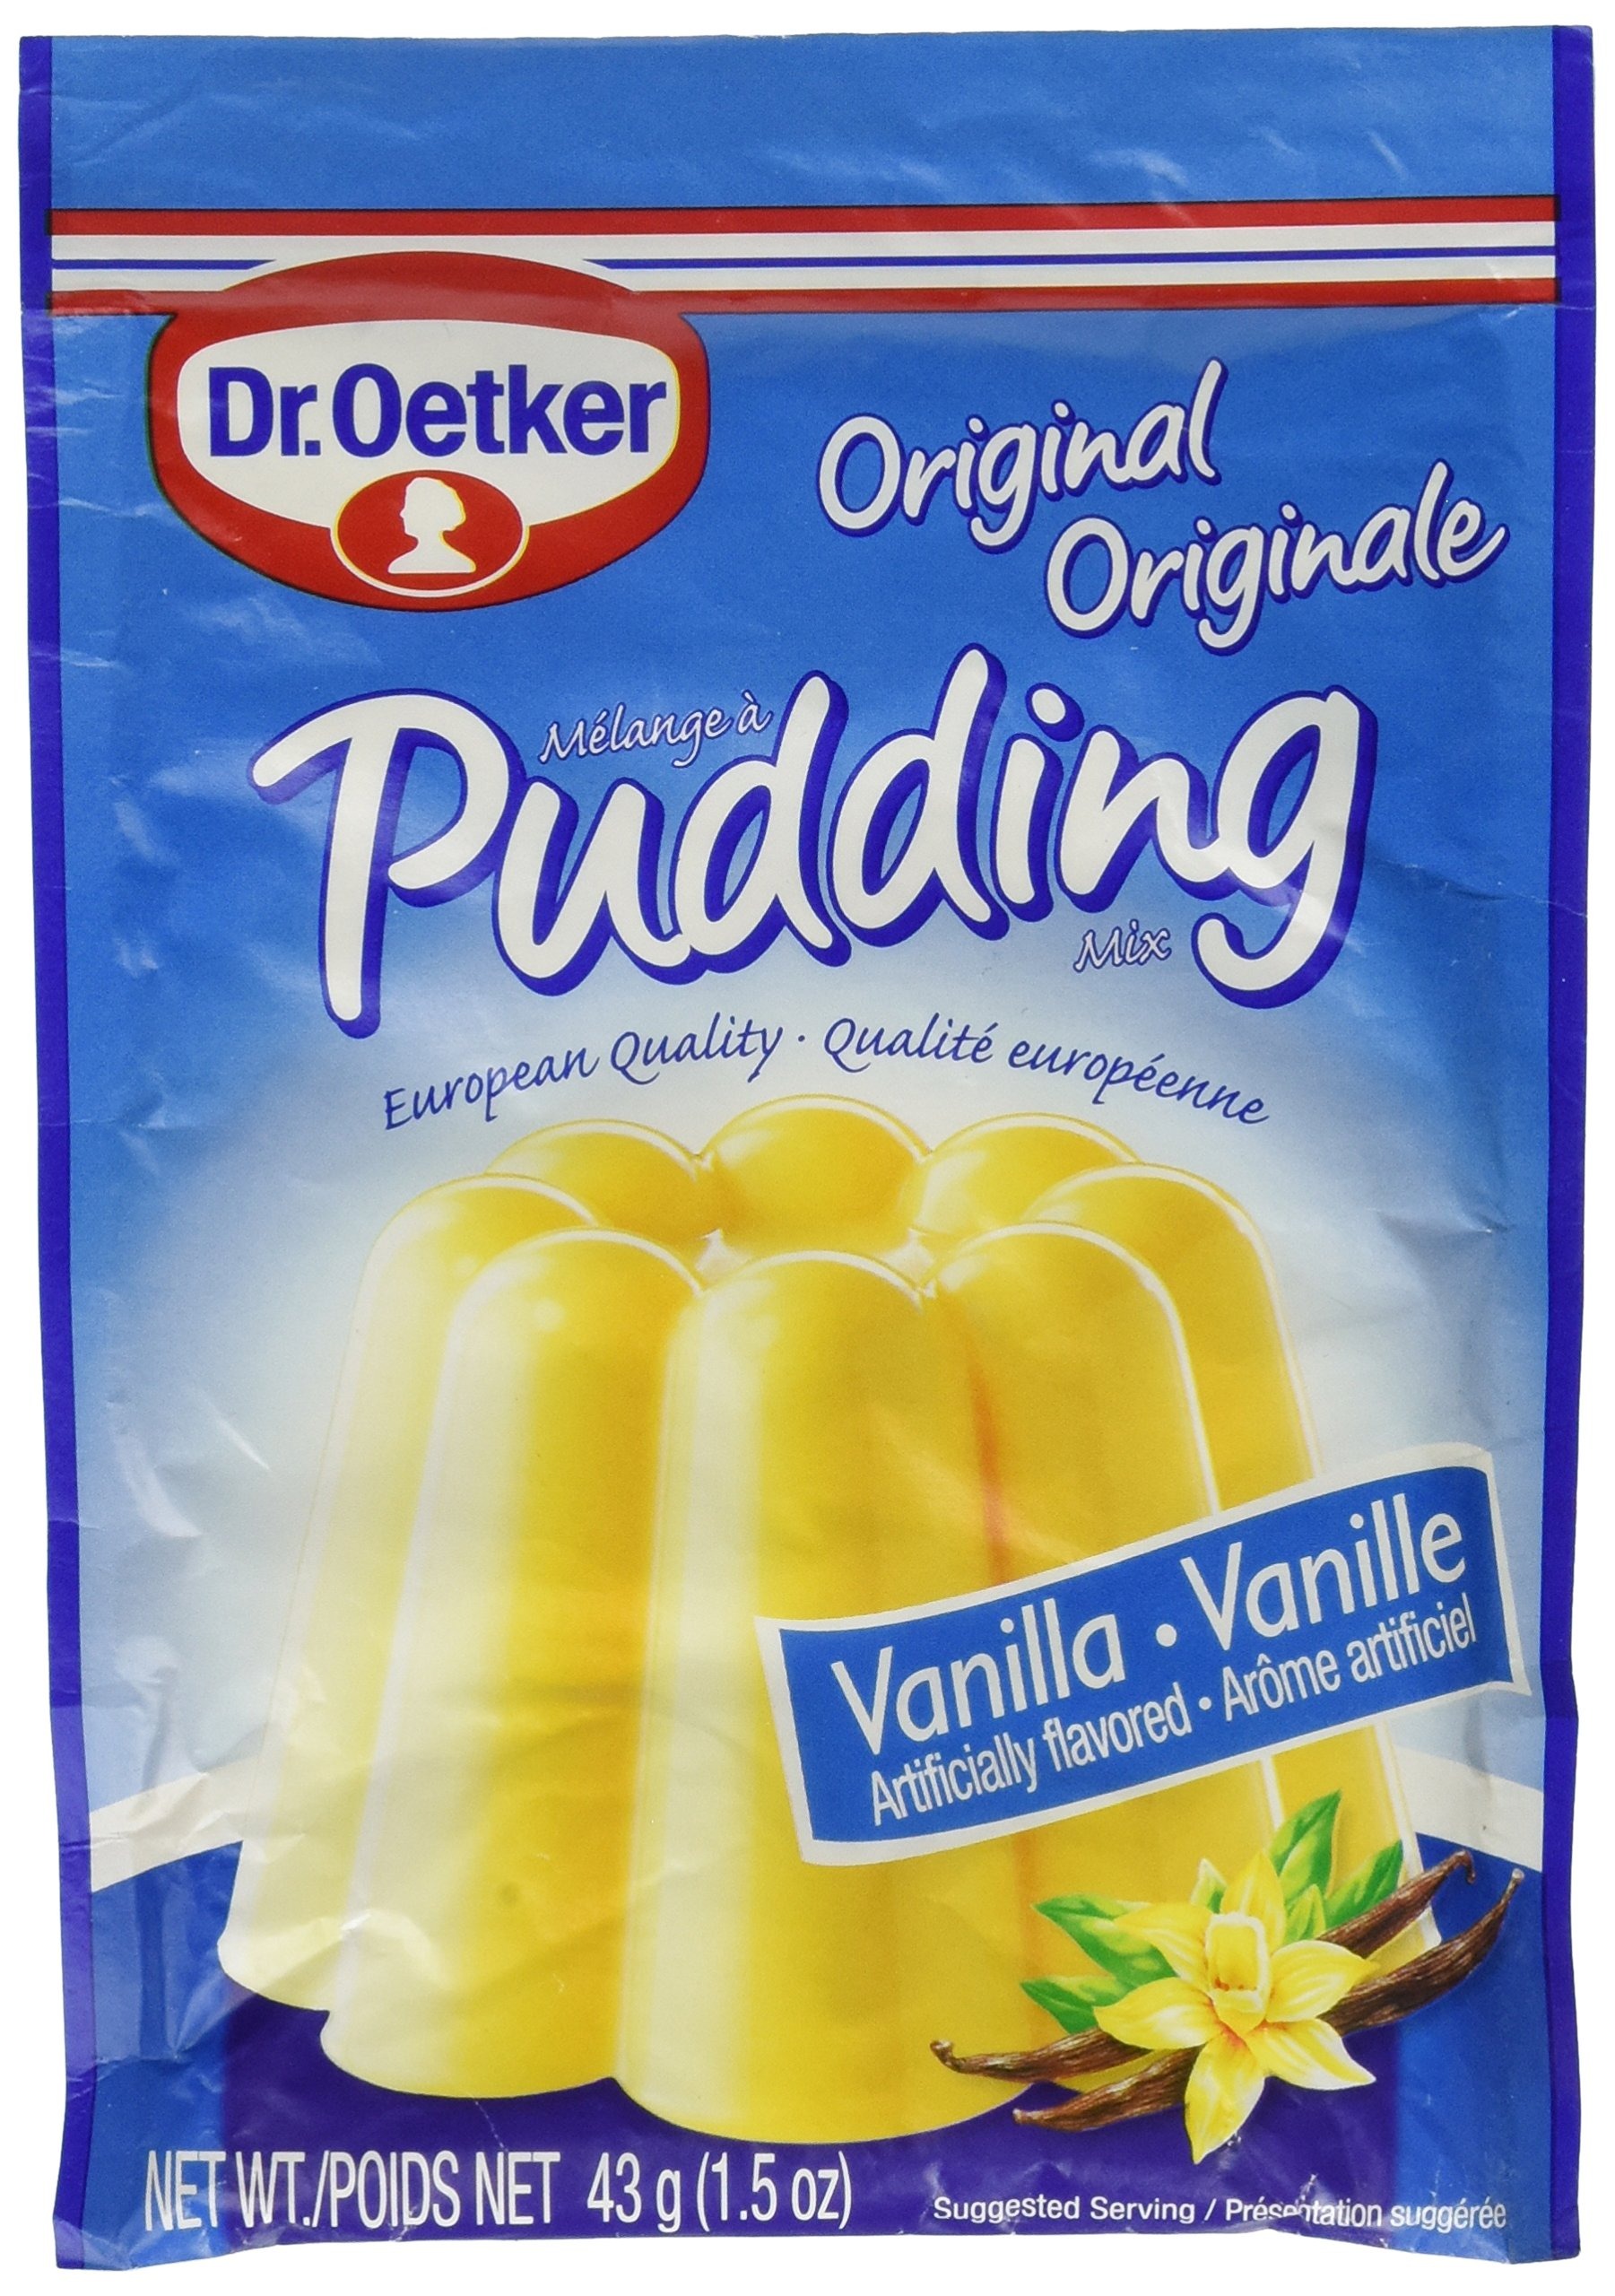
Item Name: Dr. Oetker Vanilla Pudding 3 Pack
Bullet Point 1: Imported from Canada
Bullet Point 2: Country of origin: Germany
Bullet Point 3: Pack of 3
Bullet Point 4: Item weight: 111g (3.92oz)
Bullet Point 5: Pudding powder vanilla flavor
Value: 4.5
Unit: Ounce

Price: 12.11